Ross A. McGinnis

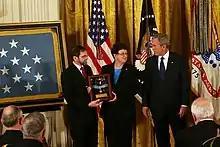
President George Bush presents the Medal of Honor to the parents of Ross McGinnis

McGinnis is buried at Arlington National Cemetery in Virginia. Since the beginning of the Iraq War, he is one of five known United States servicemembers who have thrown themselves on a live grenade. The other personnel known to have done this are Marine Corporal Jason Dunham, Navy SEAL Petty Officer 2nd Class Michael A. Monsoor, Marine Corporal Kyle Carpenter, and Marine Sergeant Rafael Peralta. McGinnis was the fourth recipient of the Medal of Honor in the course of the Iraq War.